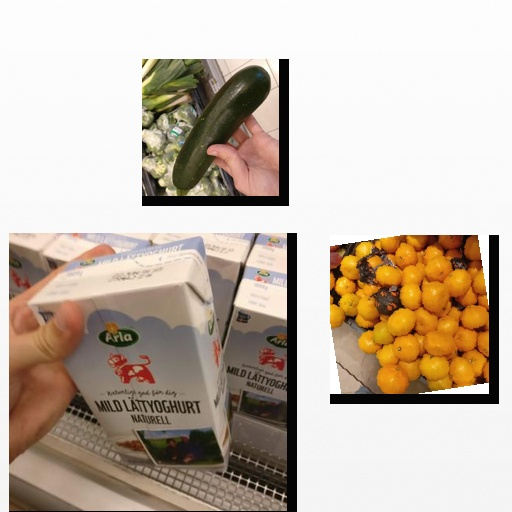
Food items: zucchini, satsuma, natural_low_fat_yogurt